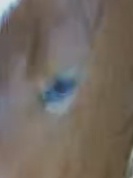
Face region: eyes (orbital_tightening_and_eye_area)
Pain indicator: moderately_present